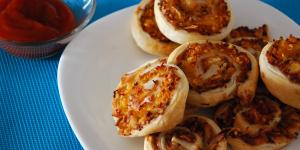
rollitos de hojaldre rellenos de pollo